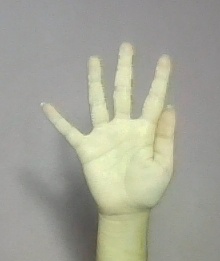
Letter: sheen